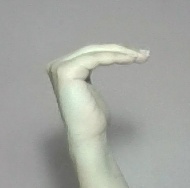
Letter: haa